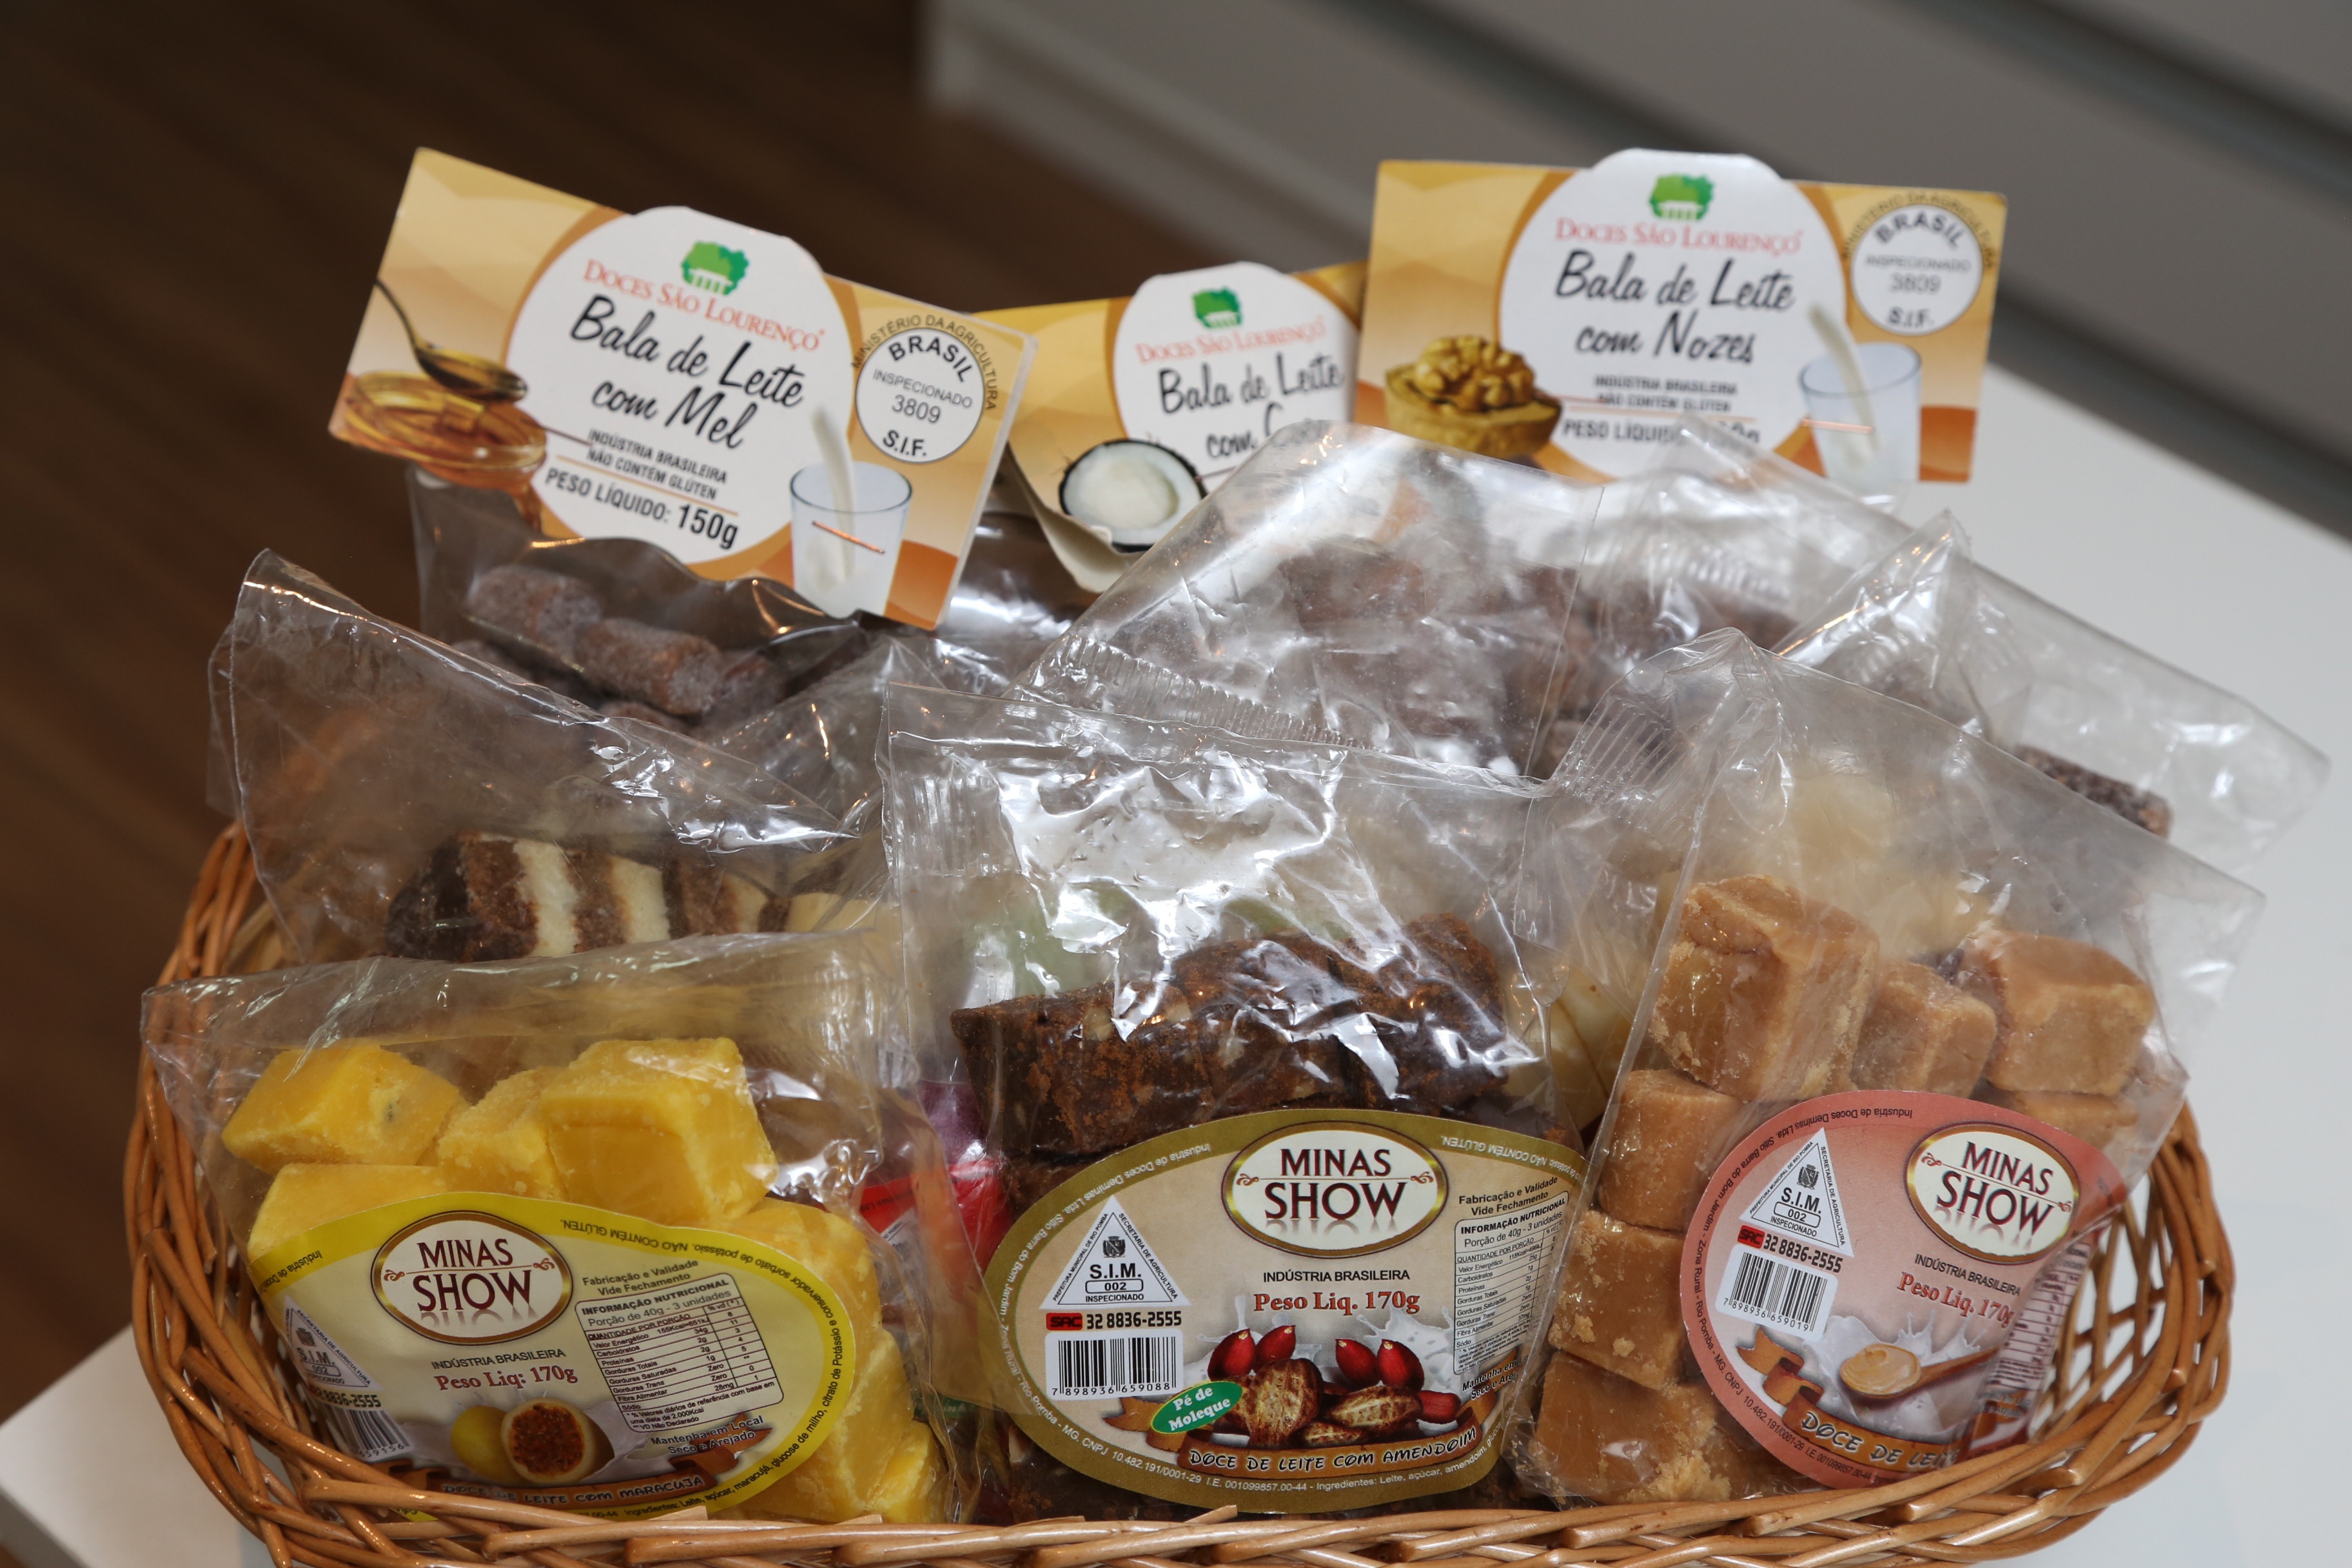
sweet, dish, meal, food, produce, snack, cuisine, bullet